Fifth Third Field (Toledo, Ohio)

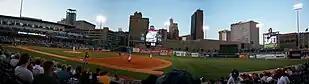
The view of Fifth Third Field from right field on August 25th 2010

In 2009, the Mud Hens installed new ribbon scoreboards along the first base and third base sides of the ballpark. They are in color and can display a variety of graphics, stats, and the game score. Also, the Mud Hens replaced their Fair Play Scoreboards scoreboard and Barco video board with a Daktronics video board display in left field which is in color and is a complete matrix board that shows the line score of the game. It is also zoned on the top 70% where it shows the current batter, animations, games, and replays. The new Daktronics video board also replaced the Fair Play message board below the old Fair Play scoreboard.